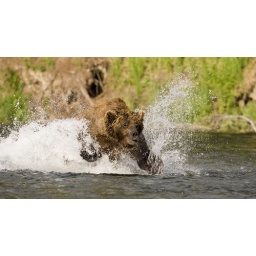
A brown bear runs through the water in pursuit of sockeye salmon in Katmai National Park